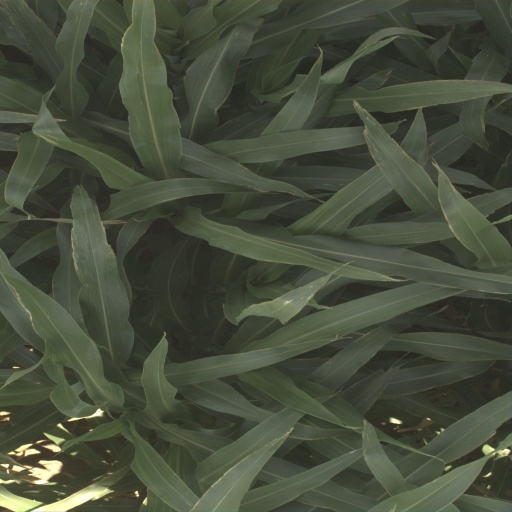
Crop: sorghum